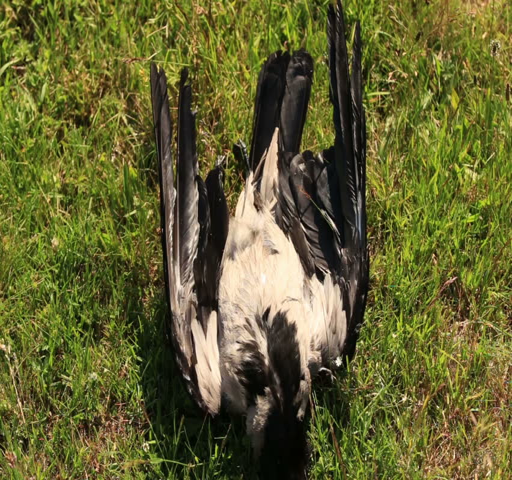
the dead crow lying on the field , the flies swarming around her .